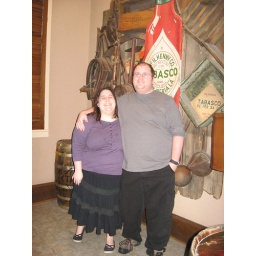
That is us standing in front of the history wall at the Tabasco plant on Avery Island, LA.